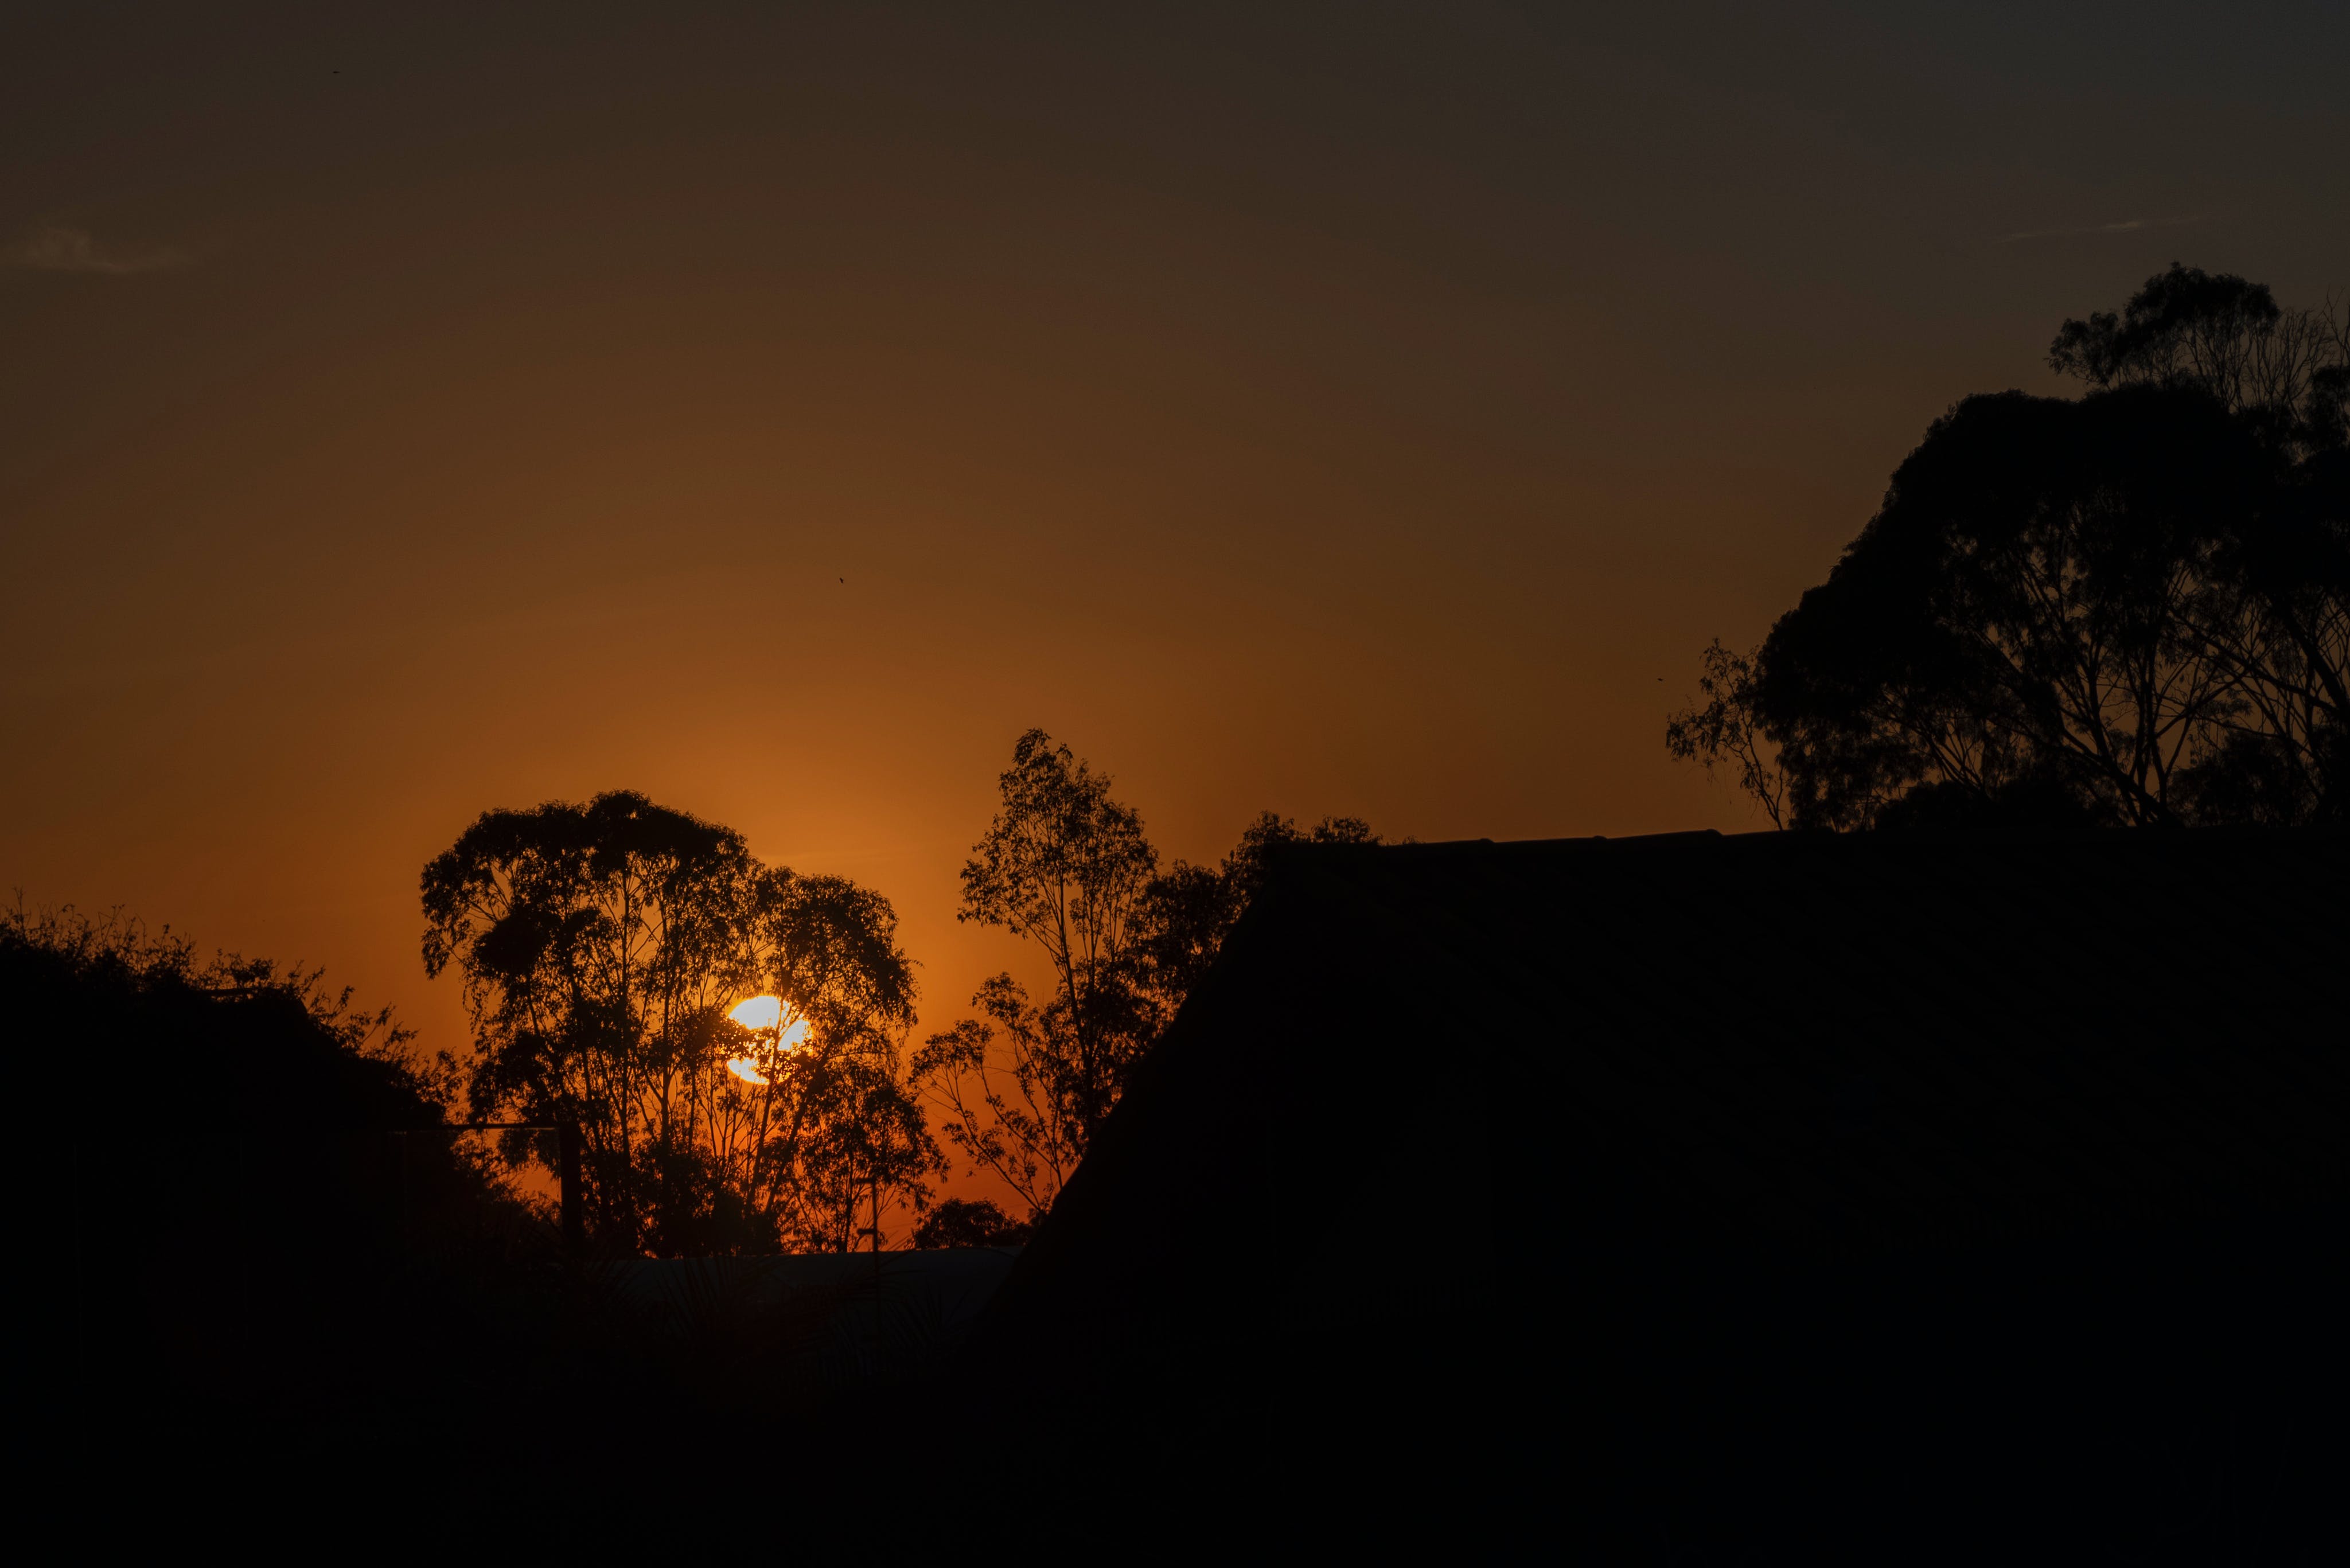
natural, sky, afterglow, natural landscape, branch, tree, dusk, sunset, red sky at morning, sunrise, landscape, horizon, astronomical object, Tints and shades, heat, hill, dawn, sun, twig, darkness, event, backlighting, grass, wildlife, grassland, evening, soil, cumulus, night, forest, silhouette, wood